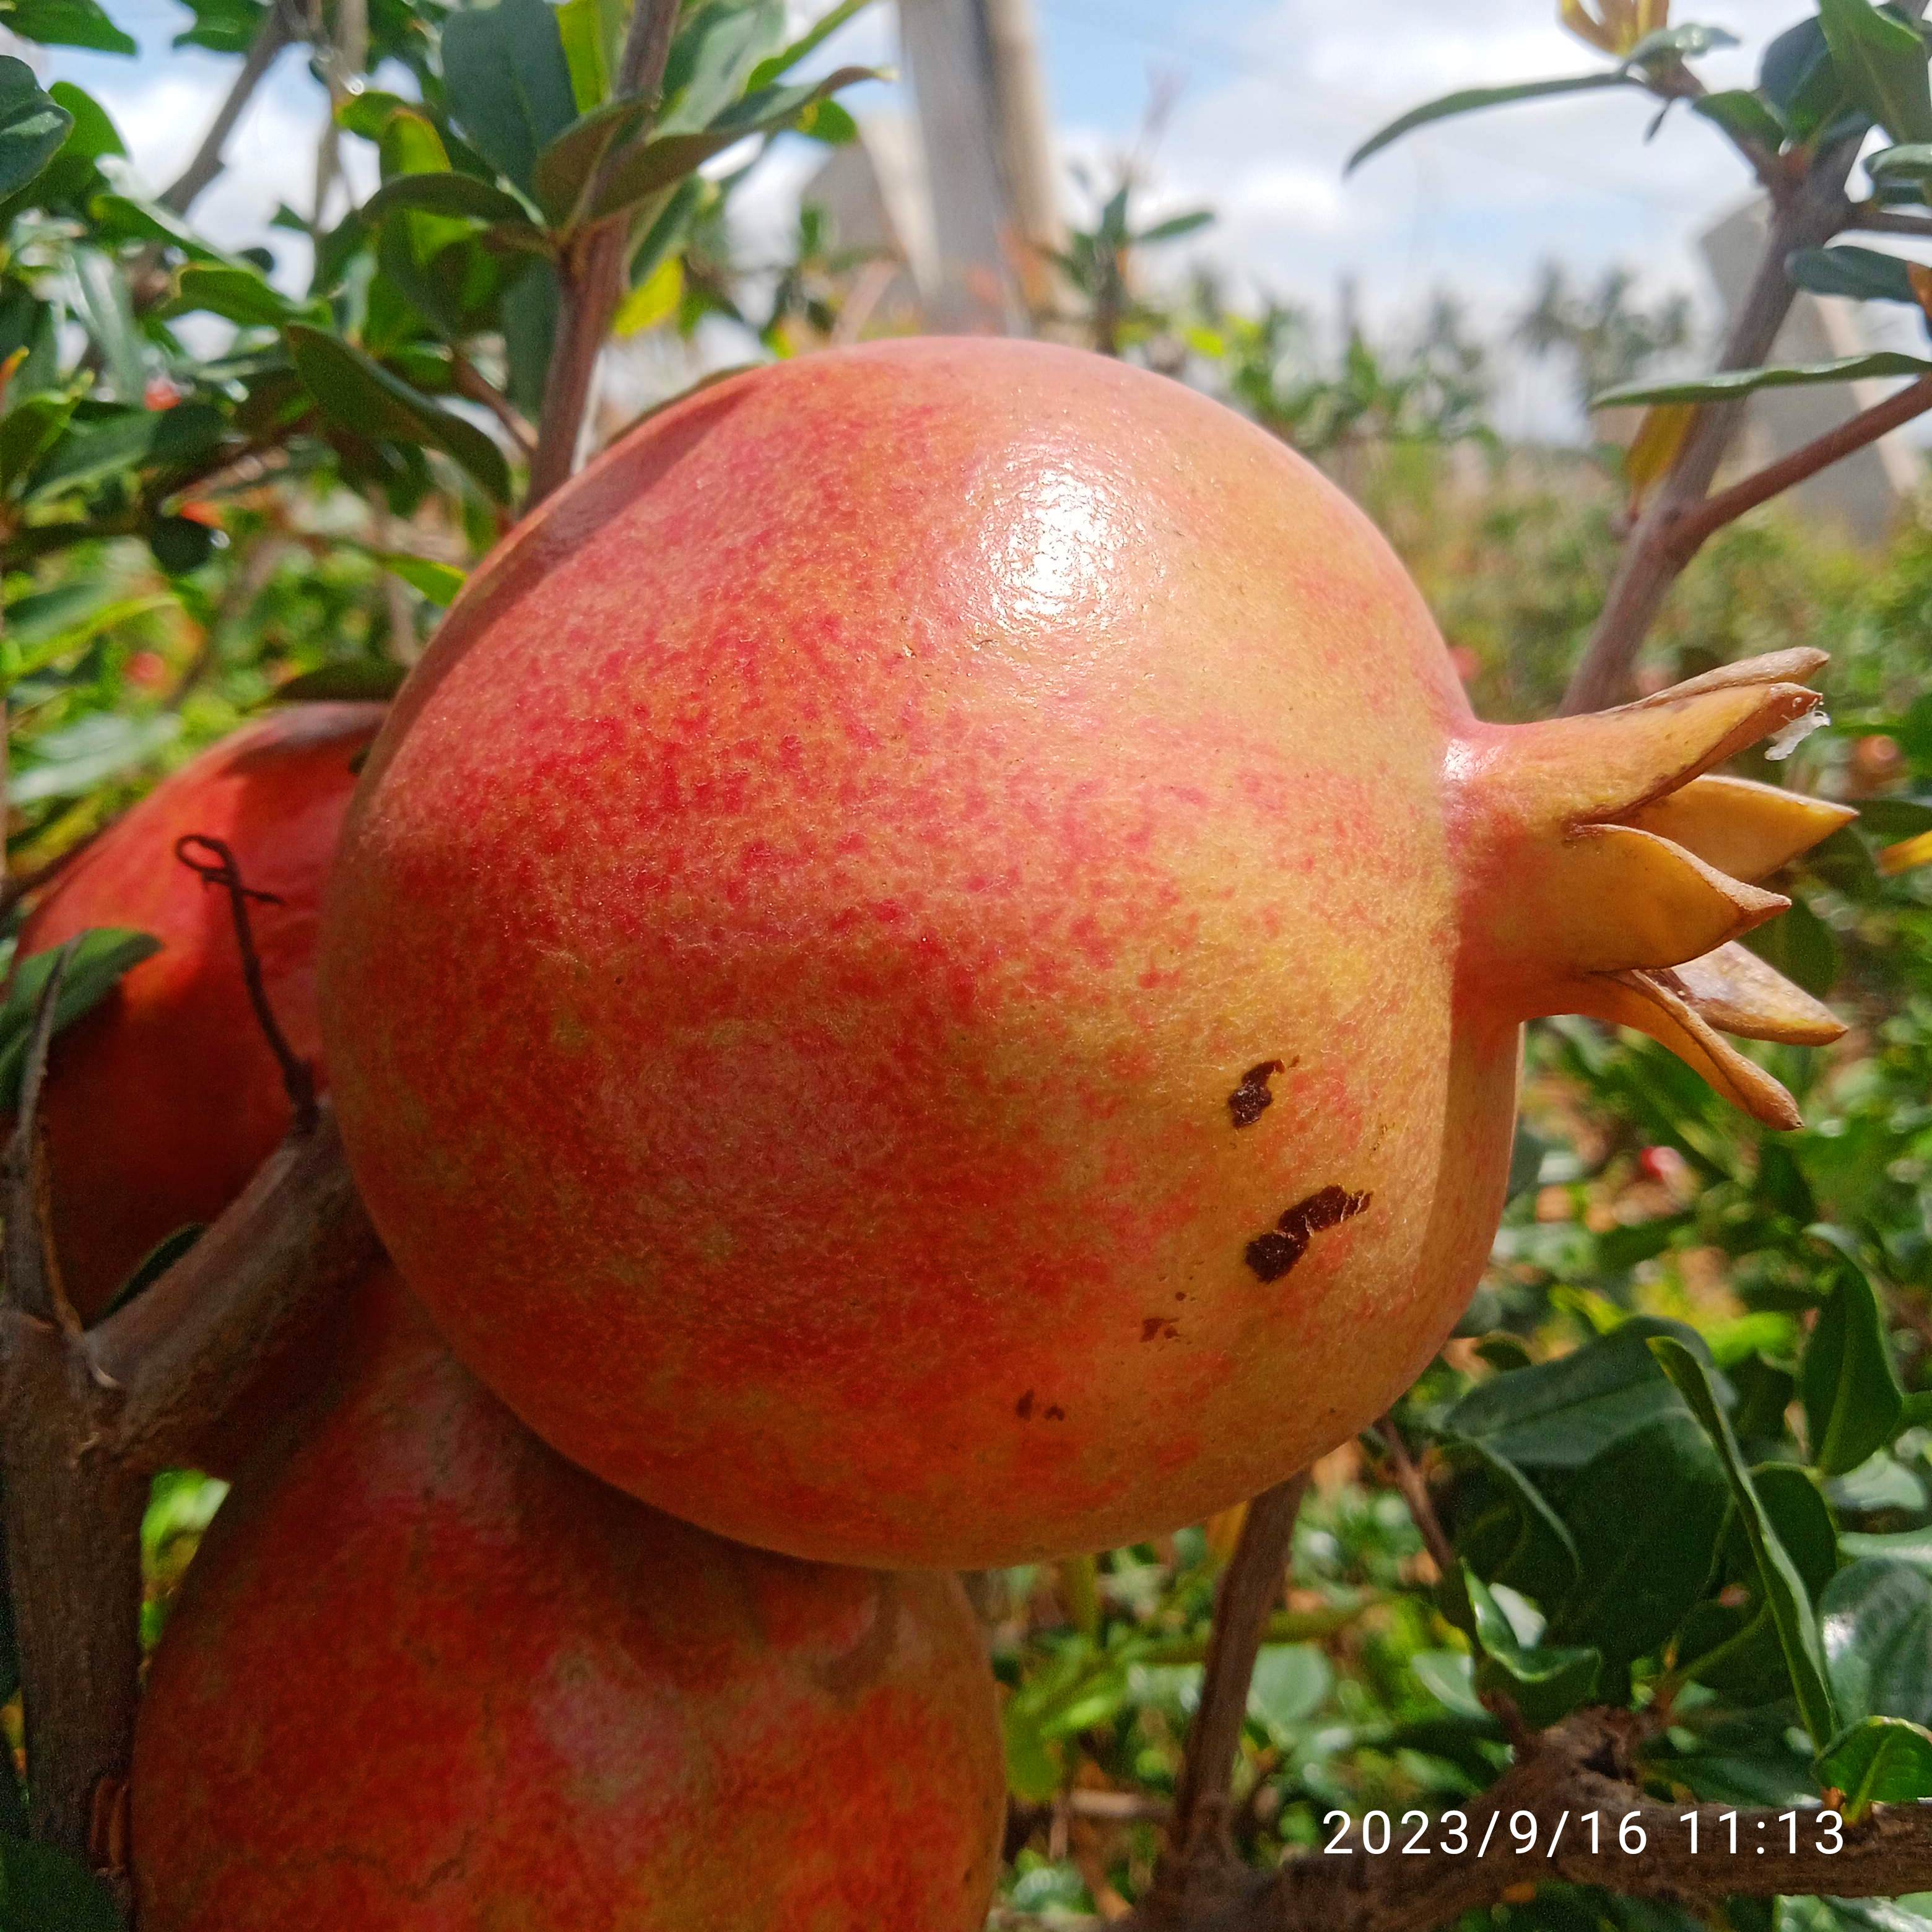
Label: Healthy